Yuengling

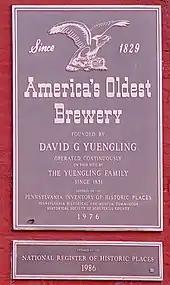
Plaque on the outside of the brewery

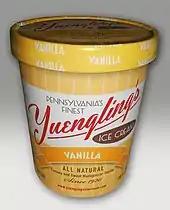
A quart of Yuengling vanilla ice cream

German brewer David Gottlieb Jüngling (1808–1877) immigrated to the United States in 1828 from Aldingen, near Stuttgart, in the Kingdom of Württemberg. He anglicized his surname from Jüngling to Yuengling and began the "Eagle Brewery" on Centre Street in Pottsville in 1829. His eldest son David Jr. left the Eagle Brewery to establish the James River Steam Brewery along the James River in Richmond, Virginia. The first brewery burned down in an 1831 fire and the company relocated to W. Mahantongo Street at 5th Street, its current location. The Eagle Brewery changed its name to "D. G. Yuengling and Son" in 1873 after Frederick Yuengling joined his father David in running the company. Although the company's name changed, the bald eagle remained the company's emblem. During the late 19th century, breweries were also opened in Saratoga Springs, New York City, and Trail, British Columbia. However, they were eventually merged with the Pottsville plant.